Rocky Mount Mills

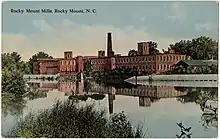
Local postcard of the Mill

The first use of slave labor in a cotton mill in North Carolina occurred in 1817, when Colonel Joel Battle and Henry A. Donaldson founded the Rocky Mount Mills on the Tar River. The mills had over two thousand spindles and had a working force made of only black people. The majority were slaves but a few were free people. Black people were continuously used by the mills for thirty-four years. In 1825, Henry A. Donaldson built a new mill in Fayetteville roughly the size of the one in Rocky Mount. The mill in Fayetteville used only slaves.